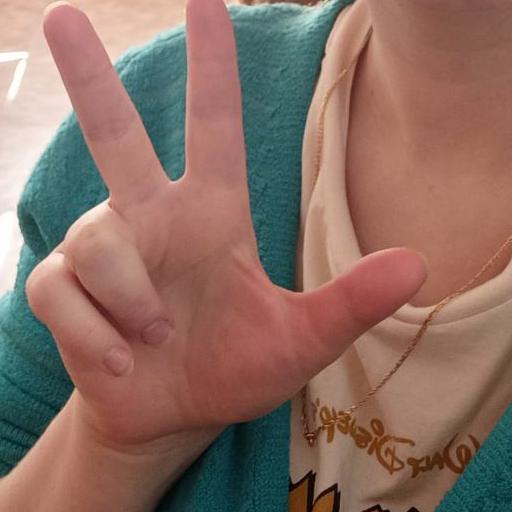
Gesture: three2